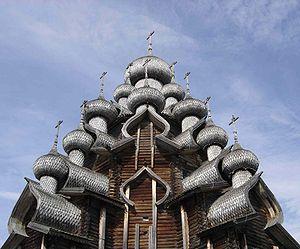
Le pogost de Kiji est un ensemble architectural situé sur l'île de Kiji, elle-même sur le lac Onega, comprenant deux églises avec clochers datant du XVIIIᵉ et du XIXᵉ siècle entourées d'un mur de clôture, formant des enclos paroissiaux. « Pogost » signifiant cimetière, enclos autour de l'église, paroisse.
La botchka est une forme de l'architecture en bois correspondant au zakomar de l'architecture en pierre dans la tradition russe. Elle peut couvrir des toitures de bâtiments civils ou religieux. Sa configuration peut être complexe et prendre la forme d'un cylindre ou d'un demi-cylindre. Ce mot signifie également un fût, un tonneau.